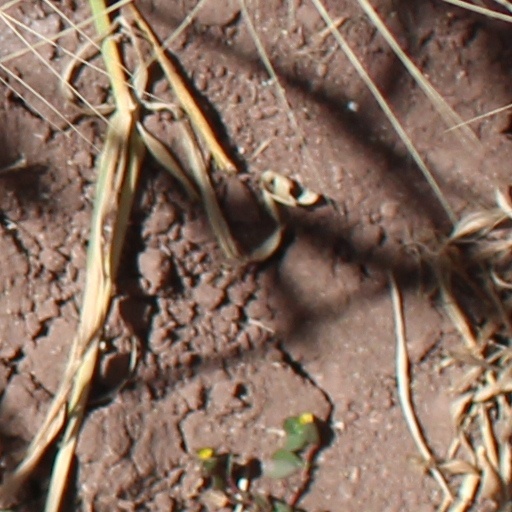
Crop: wheat